Acoustic harassment device

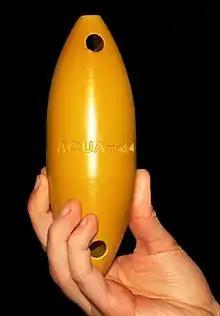
An acoustic pinger (active sonar) used to repel cetaceans (including dolphins and porpoises) away from fishing nets

Primitive harassment methods included firecrackers, rubber bullets, chasing animals by boat, banging pipes and seal bombs (incendiary devices). Devices emitting loud noises have also been used, including broadcasts of killer whale sounds, pingers, and acoustic buzzers. These often employ shrill sounding screams broadcast between 12 and 17 kHz. Acoustic deterrent devices normally broadcast near 10 kHz and use high volume. The intensity level of acoustic harassment devices has been measured up to 194 dB re 1uPa @ 1 m and the noise can be audible up to 50 kilometers away.